Christian Sibelius

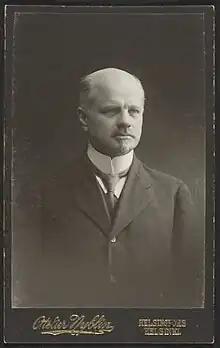
Christian Sibelius in the 1910s

Christian Sibelius (28 March 1869 – 2 July 1922) was a Finnish doctor and professor of psychiatry.